National Wen-Hua Senior High School

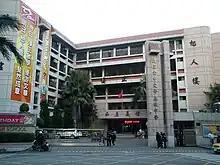
The Main Gate of WHSH

Taichung Municipal Wen-Hua Senior High School was founded on July 1, 1989. WHSH has been accredited by the Ministry of Education as a "First Tier High School".